Ring Line (Oslo)

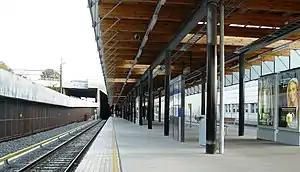
Sinsen

Line 5 operates the entire ring with a 15-minute headway. From east to west, trains on line 5 enter the common tunnel from the Grorud Line then make a full clockwise circle around the Ring Line, including a second pass of the common tunnel, before proceeding to the end of the Sognsvann Line.